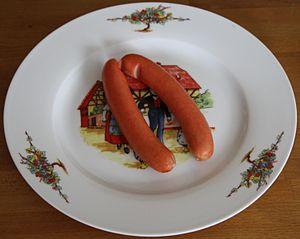
Une paire de knacks sur une assiette
Läwerwurst
La knack ou saucisse de Strasbourg est une spécialité culinaire alsacienne, dont les origines remontent au XVIᵉ siècle. Il s'agit d'une saucisse longue et fine, légèrement incurvée, à base de viande de bœuf et de porc. Traditionnellement assaisonnée avec des épices et du sel et embossée dans un boyau naturel de mouton, cette charcuterie à pâte fine est légèrement fumée à chaud au bois de hêtre, ce qui donne à sa chair une couleur rose, brune ou orange foncée.